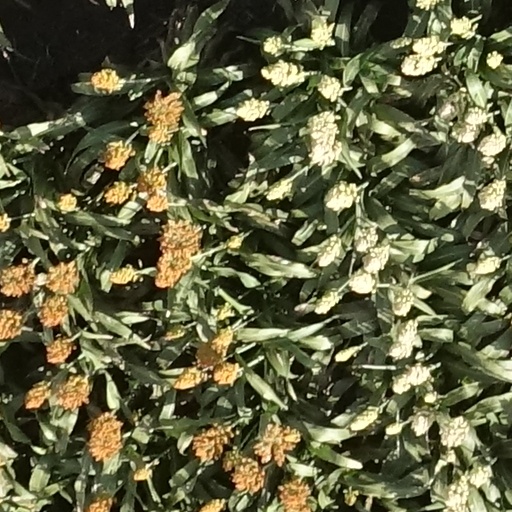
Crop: sorghum